Anish Kapoor

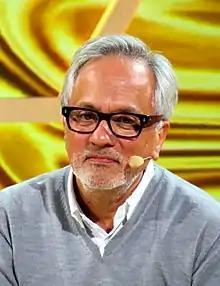
Kapoor in 2017

Sir Anish Mikhail Kapoor (born 12 March 1954) is a British sculptor specializing in installation art and conceptual art. Born in Mumbai, Kapoor attended the elite all-boys Indian boarding school The Doon School, before moving to the United Kingdom to begin his art training at Hornsey College of Art and, later, Chelsea School of Art and Design.